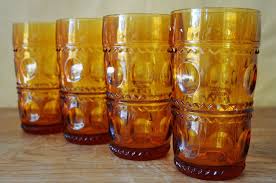
Label: glass